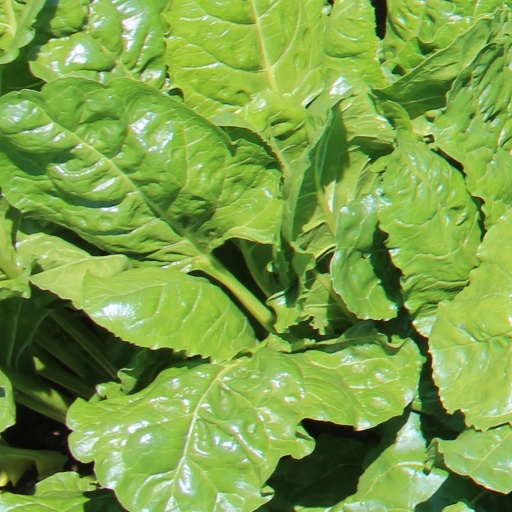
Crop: sugar beet